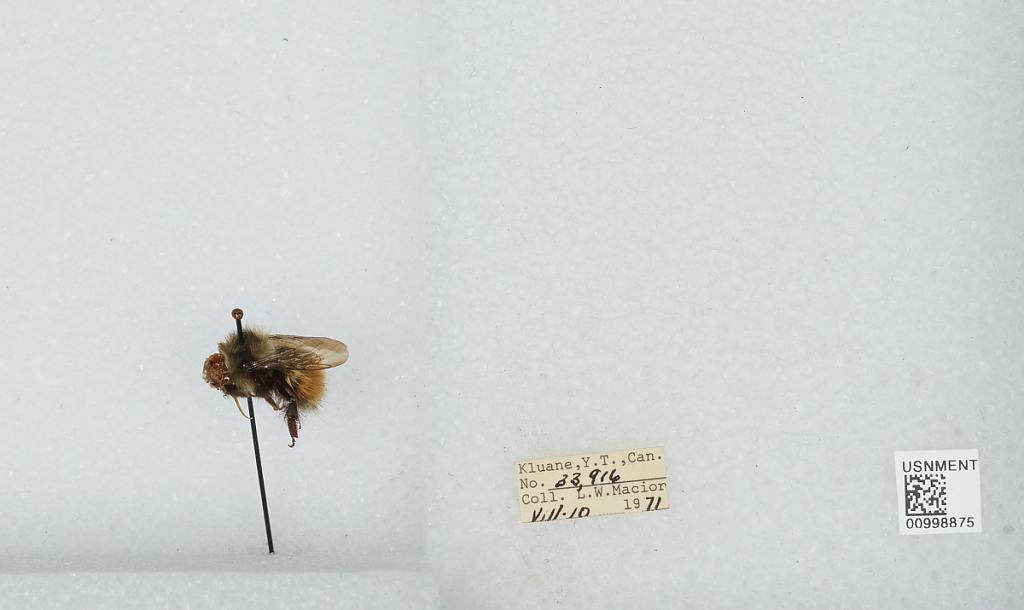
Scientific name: Bombus (Pyrobombus) melanopygus Nylander
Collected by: L. Macior
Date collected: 1971-8-10
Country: Canada
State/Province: Yukon Territory
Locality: Klaune
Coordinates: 60.7132, -139.474